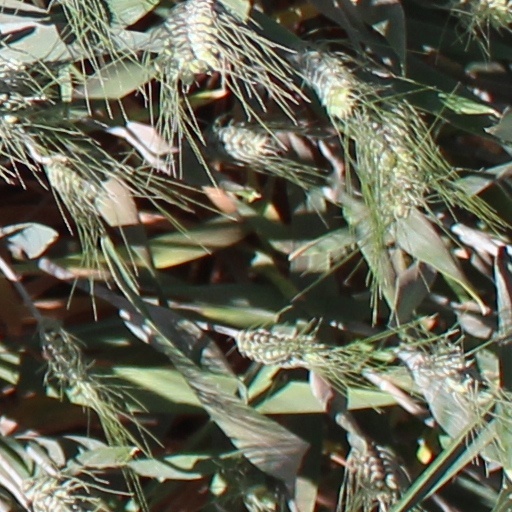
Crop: wheat